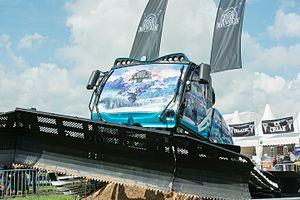
Wacken Open Air est un festival de heavy metal se tenant chaque année depuis 1990, durant la première fin de semaine d'août dans la ville de Wacken située dans le Land de Schleswig-Holstein en Allemagne. Près de tous les styles de hard rock et de métal y sont représentés. Il est désormais l’un des plus importants festivals de heavy métal au monde et l’un des plus importants festivals plein air d’Allemagne. Entre 2011 et 2018, le festival comptait environ 85 000 participants, dont le nombre de visiteurs payants s’élevait à 75 000. L’édition 2020 du festival qui devait avoir lieu du 30 juillet au 1er août a été annulée suite à l’interdiction des rassemblements majeurs en Allemagne en raison de la pandémie de Coronavirus.